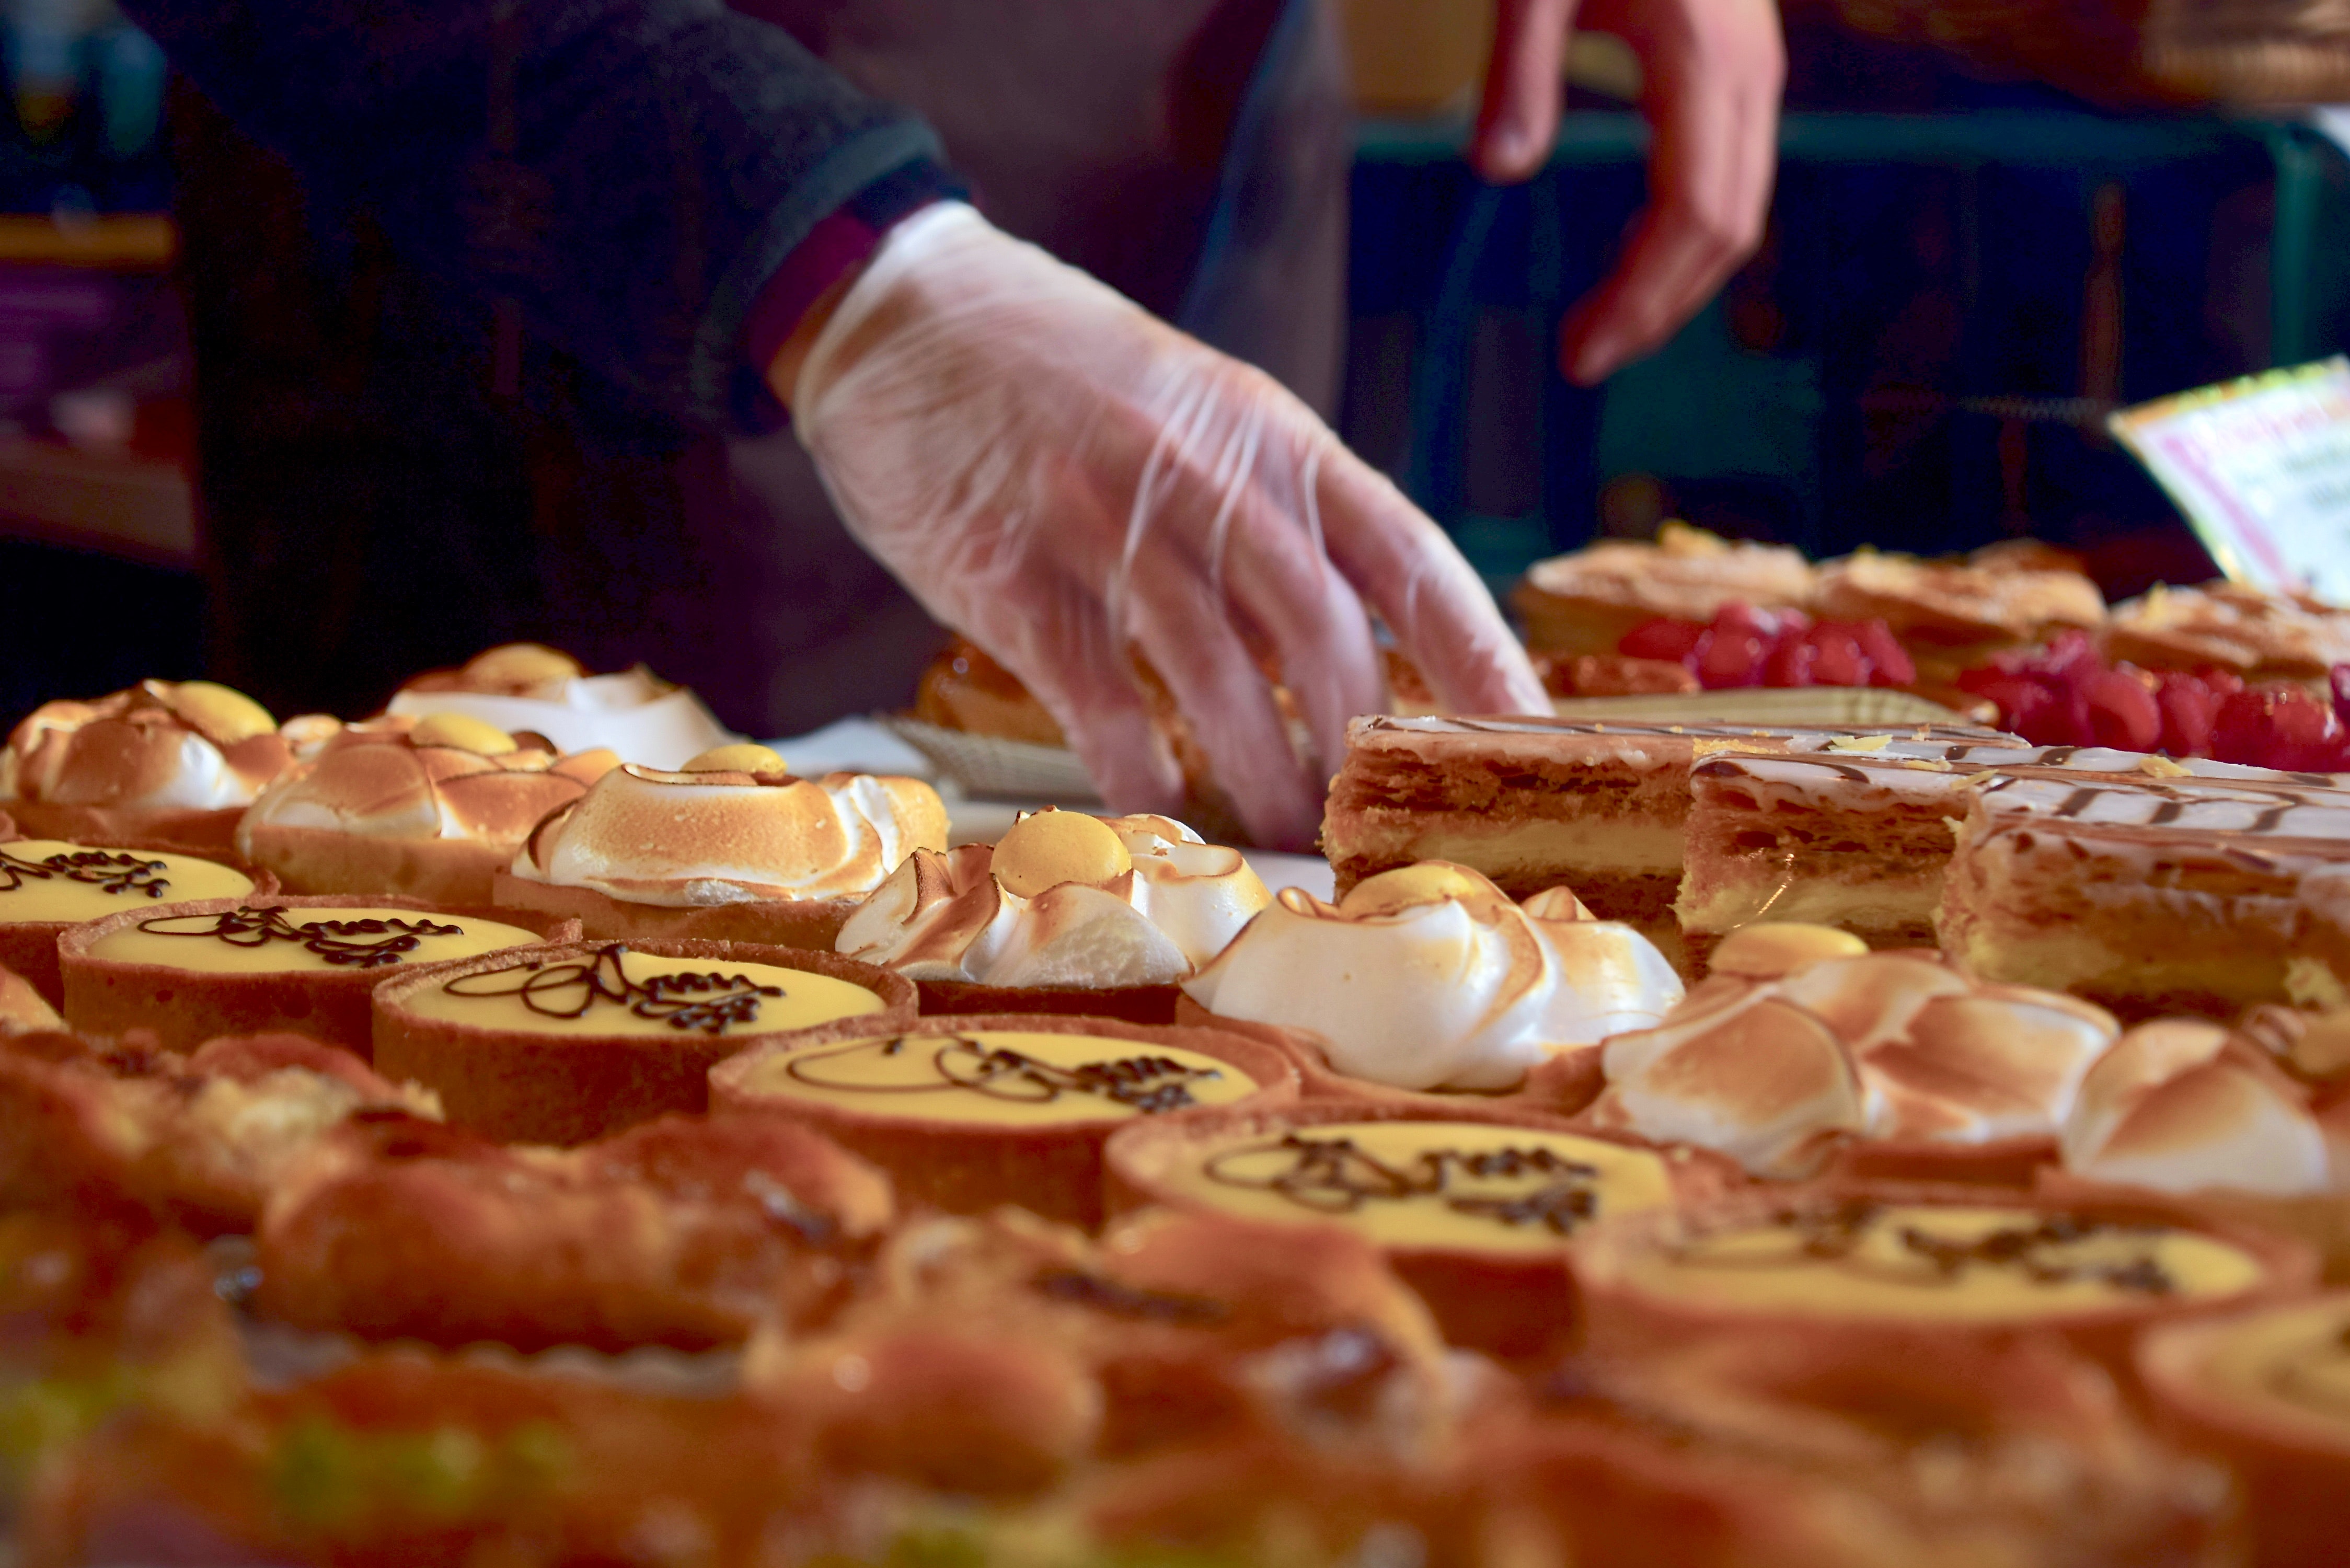
food, cuisine, dish, delicacy, street food, patisserie, appetizer, finger food, ingredient, sweetness, side dish, junk food, snack, dessert, fast food, canape, baked goods